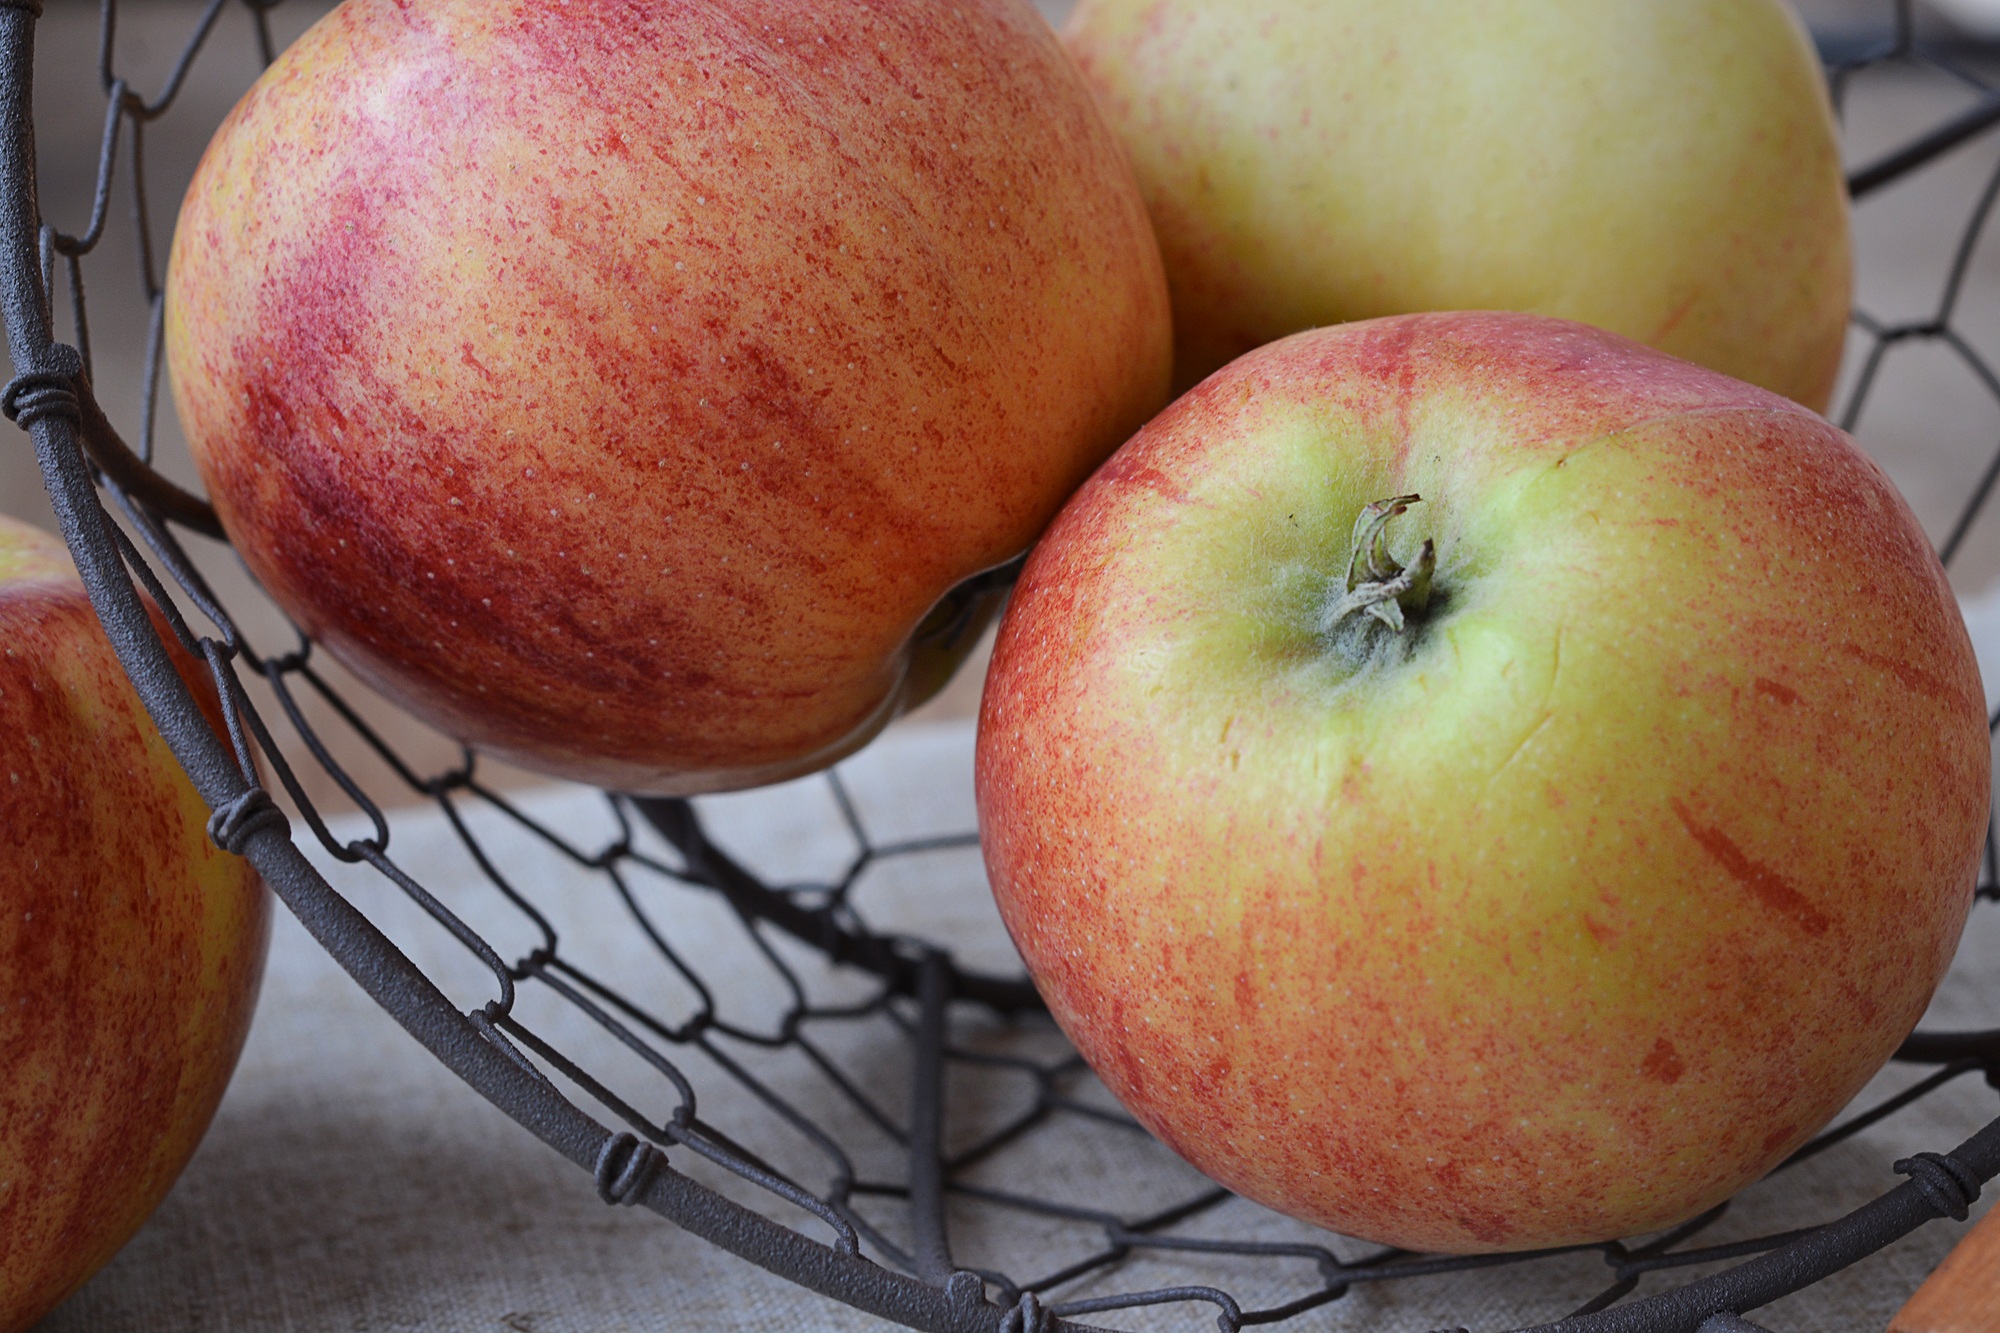
apple, plant, fruit, food, produce, healthy, close, eat, nutrition, peach, vitamins, frisch, natural product, bio, country life, flowering plant, rose family, nectarine, bio apple, land plant, rose order